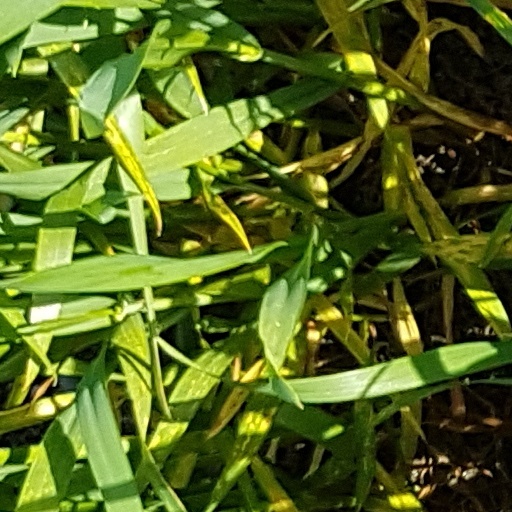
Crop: wheat